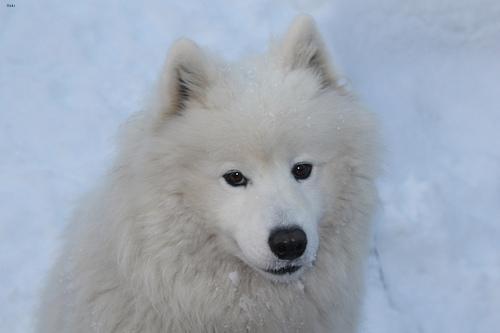
samoyed